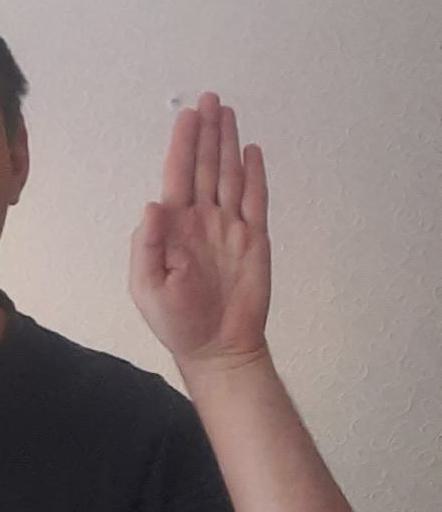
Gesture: stop